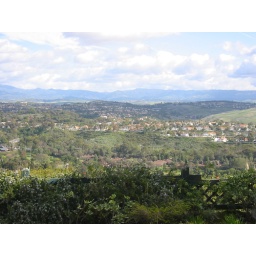
The view from Bryan's beach house in Laguna.